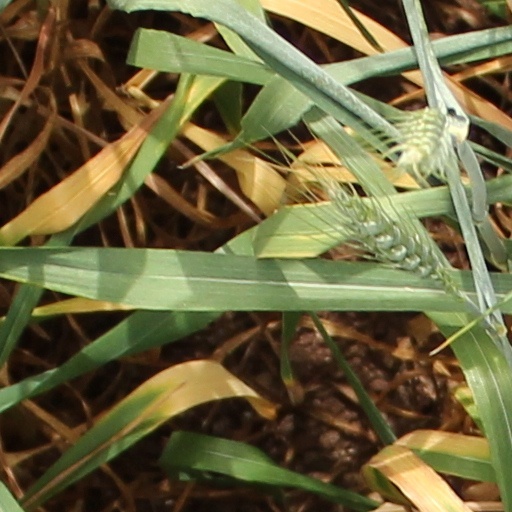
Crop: wheat